Dustin Brown (ice hockey)

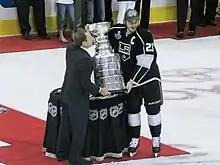
NHL Commissioner Gary Bettman presents the Stanley Cup to Dustin Brown in June 2012.

On July 28, 2012, Brown had his "Day with the Cup". Each year after a team has won the Stanley Cup, players, front office and hockey operation staff each get a day with the Stanley Cup. Brown hinted on the "Tonight Show with Jay Leno" he would bring the Cup back home. He did just that, bringing it to Ithaca High School in late July. During the lockout-shortened season, Brown finished shortened regular season with 18 goals and 11 assists for 29 points in 46 games. The Kings reached the Western Conference Finals for a second-straight year, but fell in five games to the Presidents’ Trophy-winning and eventual Stanley Cup champion Chicago Blackhawks.